Cato Hansen

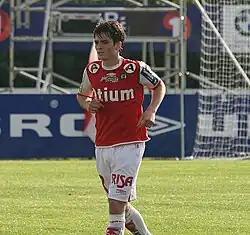
Hansen with Bryne

Cato Hansen (born 26 May 1988) is a Norwegian former professional footballer who played as a forward.